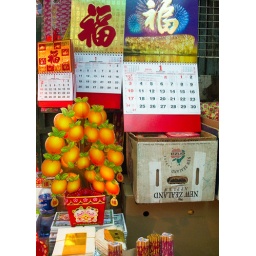
Lunar new Year calendars and orange tree in market, Hong Kong